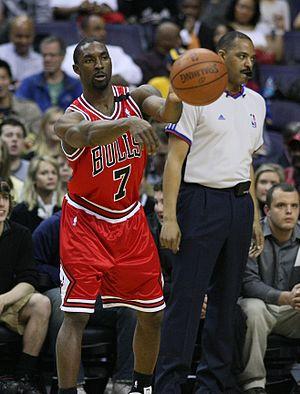
Benjamin Gordon, plus communément appelé Ben Gordon, né le 4 avril 1983 à Londres, est un joueur de basket-ball américano-britannique.